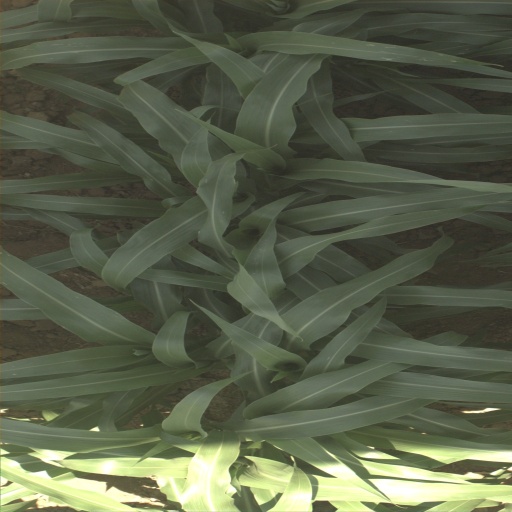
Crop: sorghum